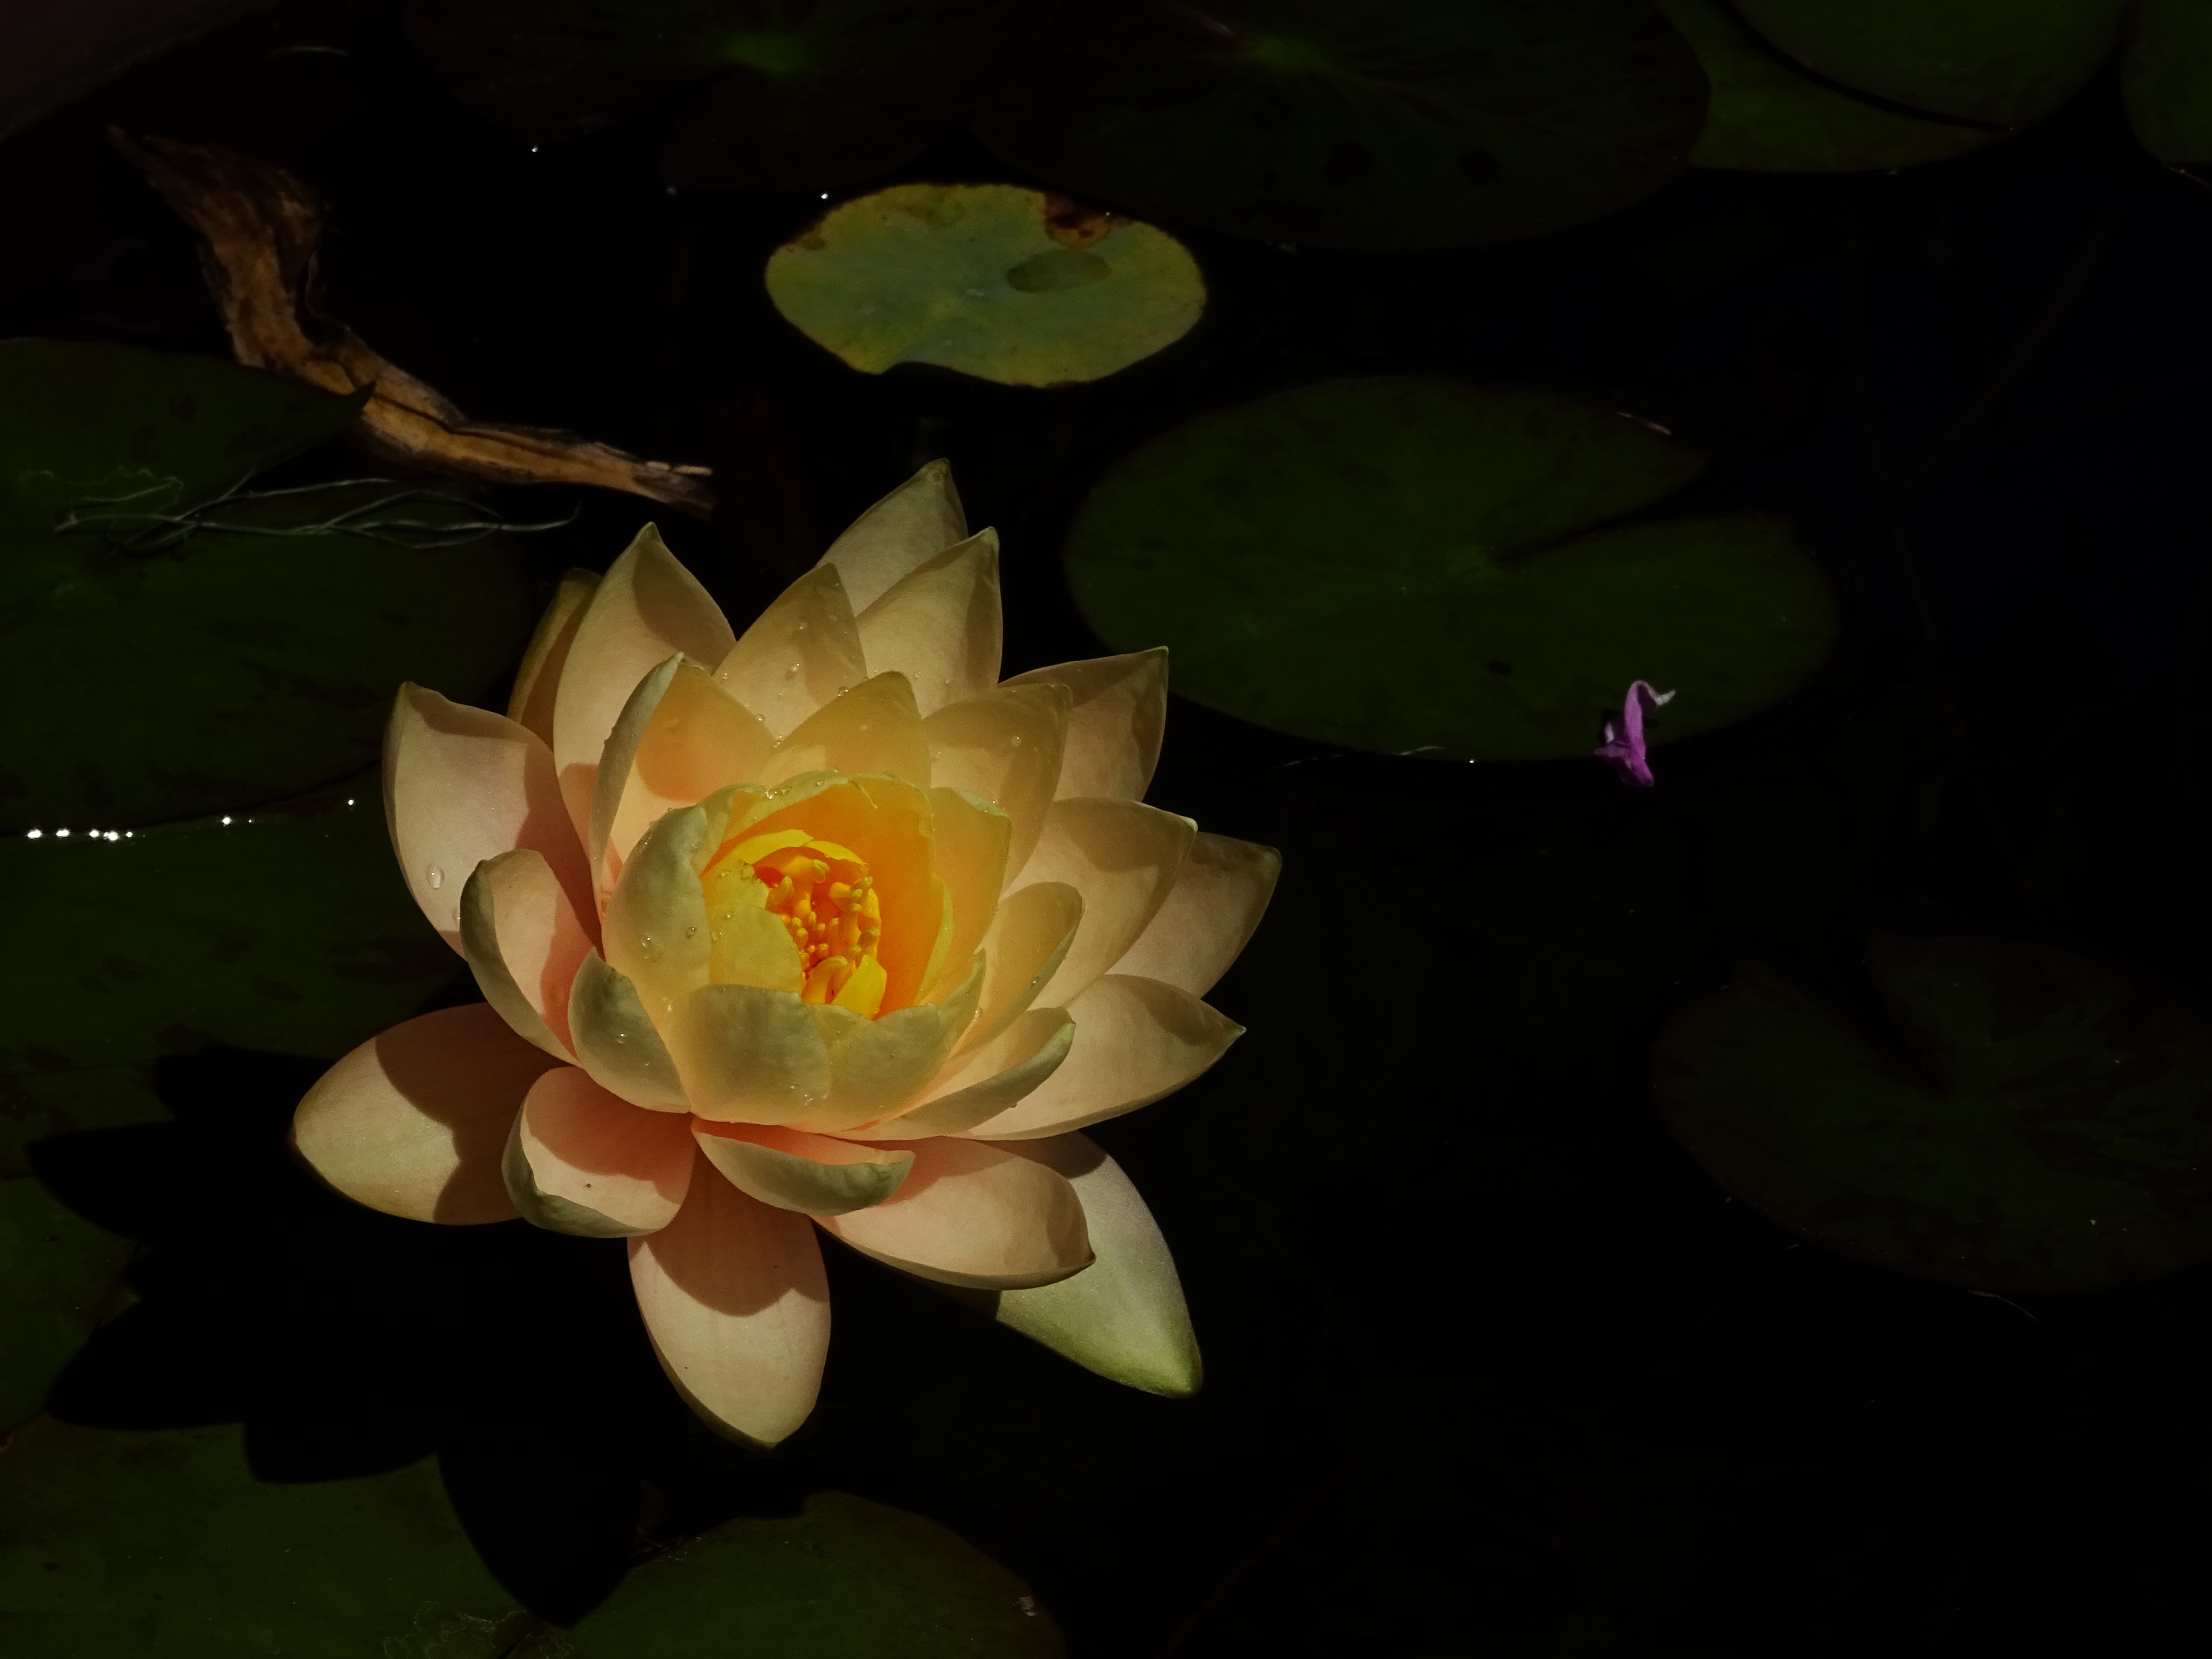
water, blossom, plant, night, leaf, flower, petal, lake, river, dark, rose, green, kite, park, botany, yellow, sacred lotus, aquatic plant, flora, flowers, lotus, water lilies, macro photography, flowering plant, land plant, lotus family